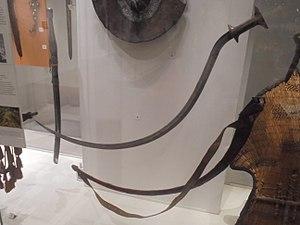
Un shotel est un type d'épée courbée, originaire d'Abyssinie. Par extension, le terme shotelai désignait les guerriers armés de shotels. La lame mesure environ 1 mètre de long et était transportée dans un fourreau en cuir.